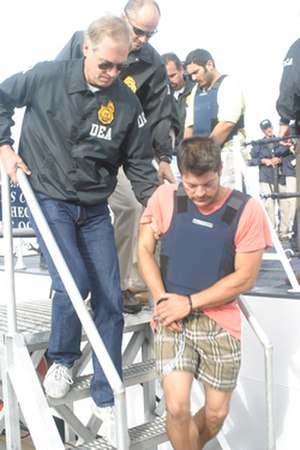
Francisco Javier Arellano Félix
Francisco anholdt den 16. august 2006, på havnen i San Diego
"Francisco Javier Arellano Félix, også kendt under sit alias ""El Tigrillo"", broderen af Ramón Arellano Félix, er en mexicansk narkoforhandler og tidligere leder af Tijuana-kartellet, der smugler narkotika fra Mexico til USA.